NXT TakeOver: Chicago

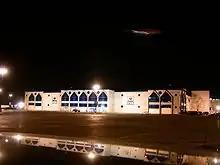
The event was held at the Allstate Arena in the Chicago suburb of Rosemont, Illinois.

TakeOver was a series of professional wrestling shows that began in May 2014, as WWE's then-developmental league NXT held their second WWE Network-exclusive event, billed as TakeOver. In subsequent months, the "TakeOver" moniker became the brand used by WWE for all of their NXT live specials. Announced on April 3, 2017, TakeOver: Chicago was scheduled as the 15th NXT TakeOver event and was held on May 20, 2017, as a support show for that year's Backlash pay-per-view. It was held at the Allstate Arena in Rosemont, Illinois. Rosemont is a suburb of Chicago from which the event takes its name. Tickets went on sale April 8 through Ticketmaster.